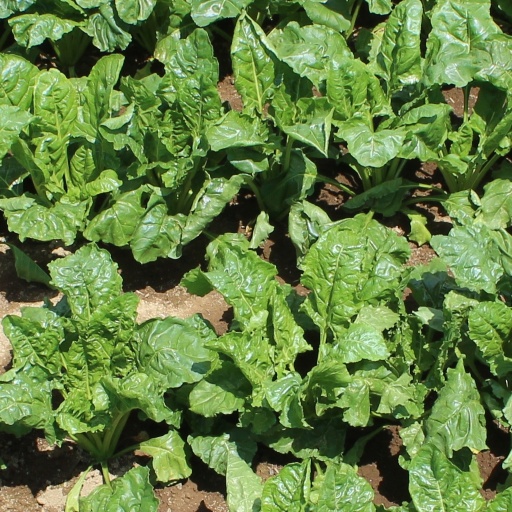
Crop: sugar beet